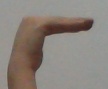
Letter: haa